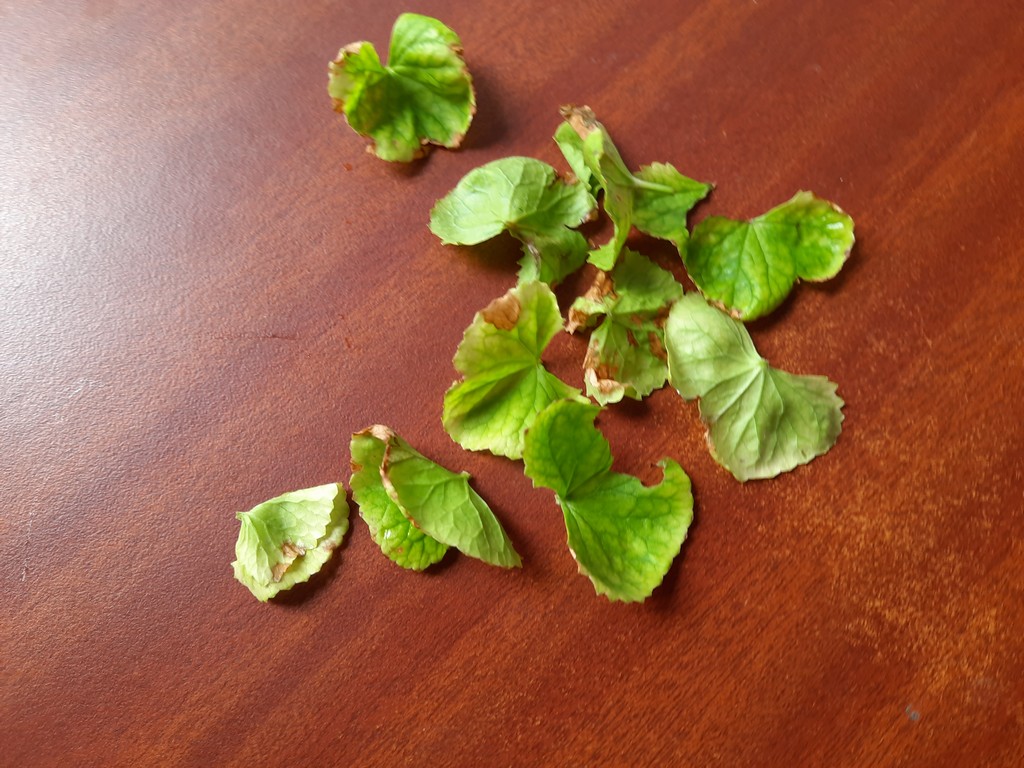
Label: Unhealthy